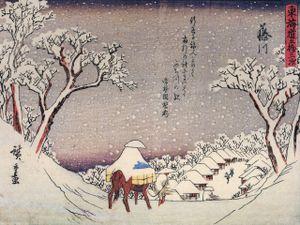
Les 53 Stations du Tōkaidō étaient des étapes de repos le long du Tōkaidō, une route côtière allant de Nihonbashi dans Edo à Sanjō Ōhashi dans Kyoto.